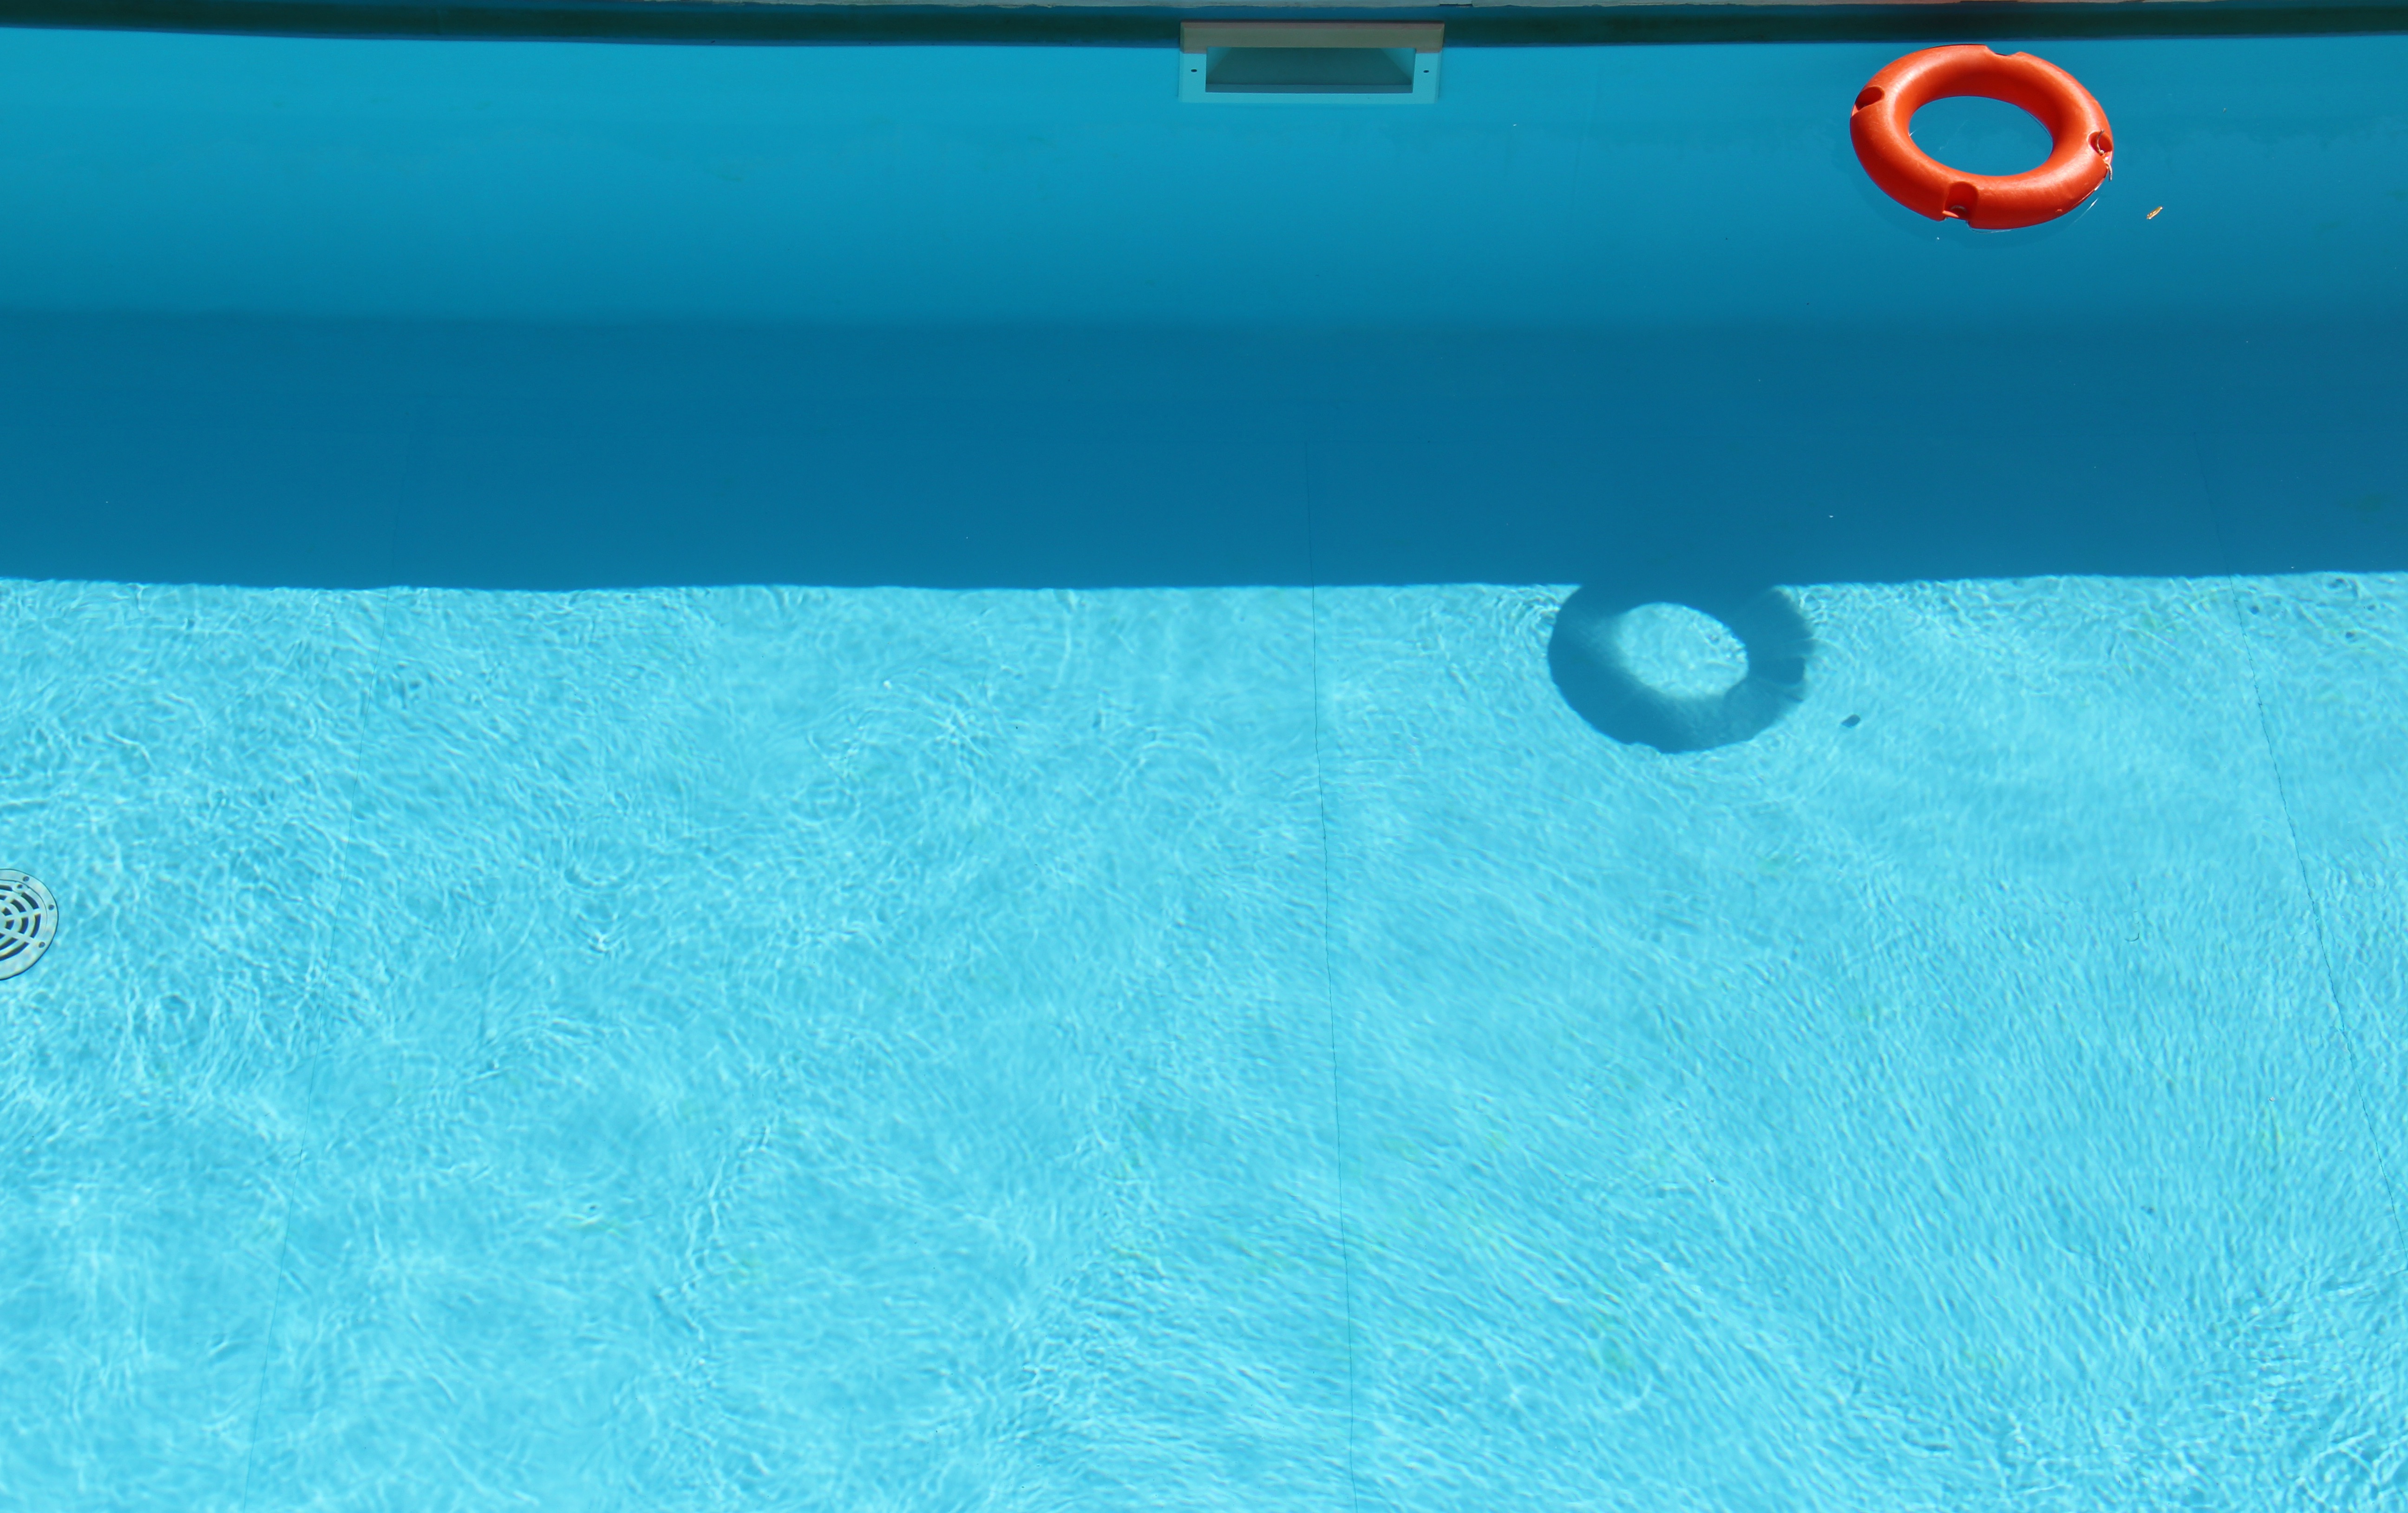
pool, blue, screenshot, indoor games and sports, cue sports, cue stick